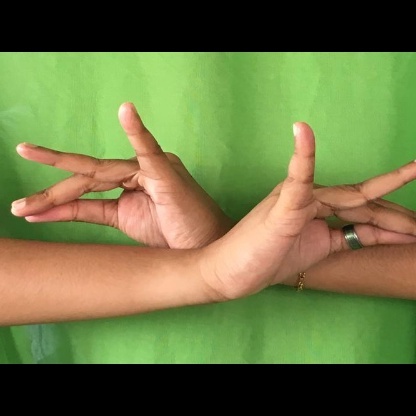
Mudra: Katakavardhana